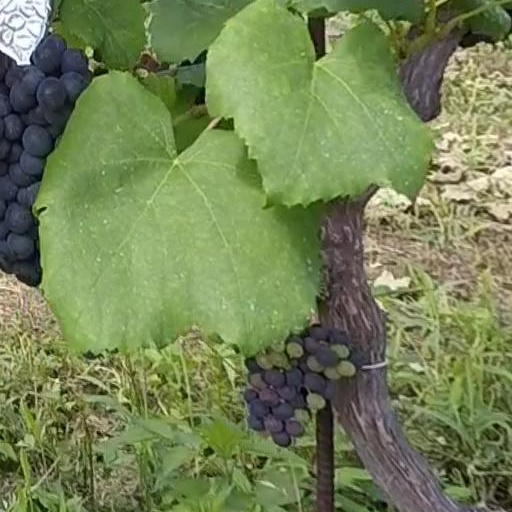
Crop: grape